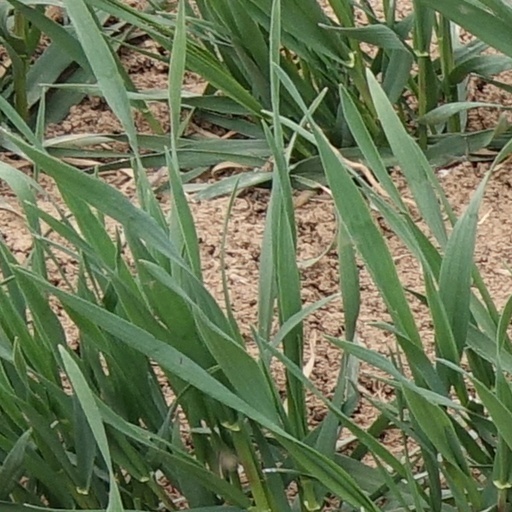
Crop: wheat